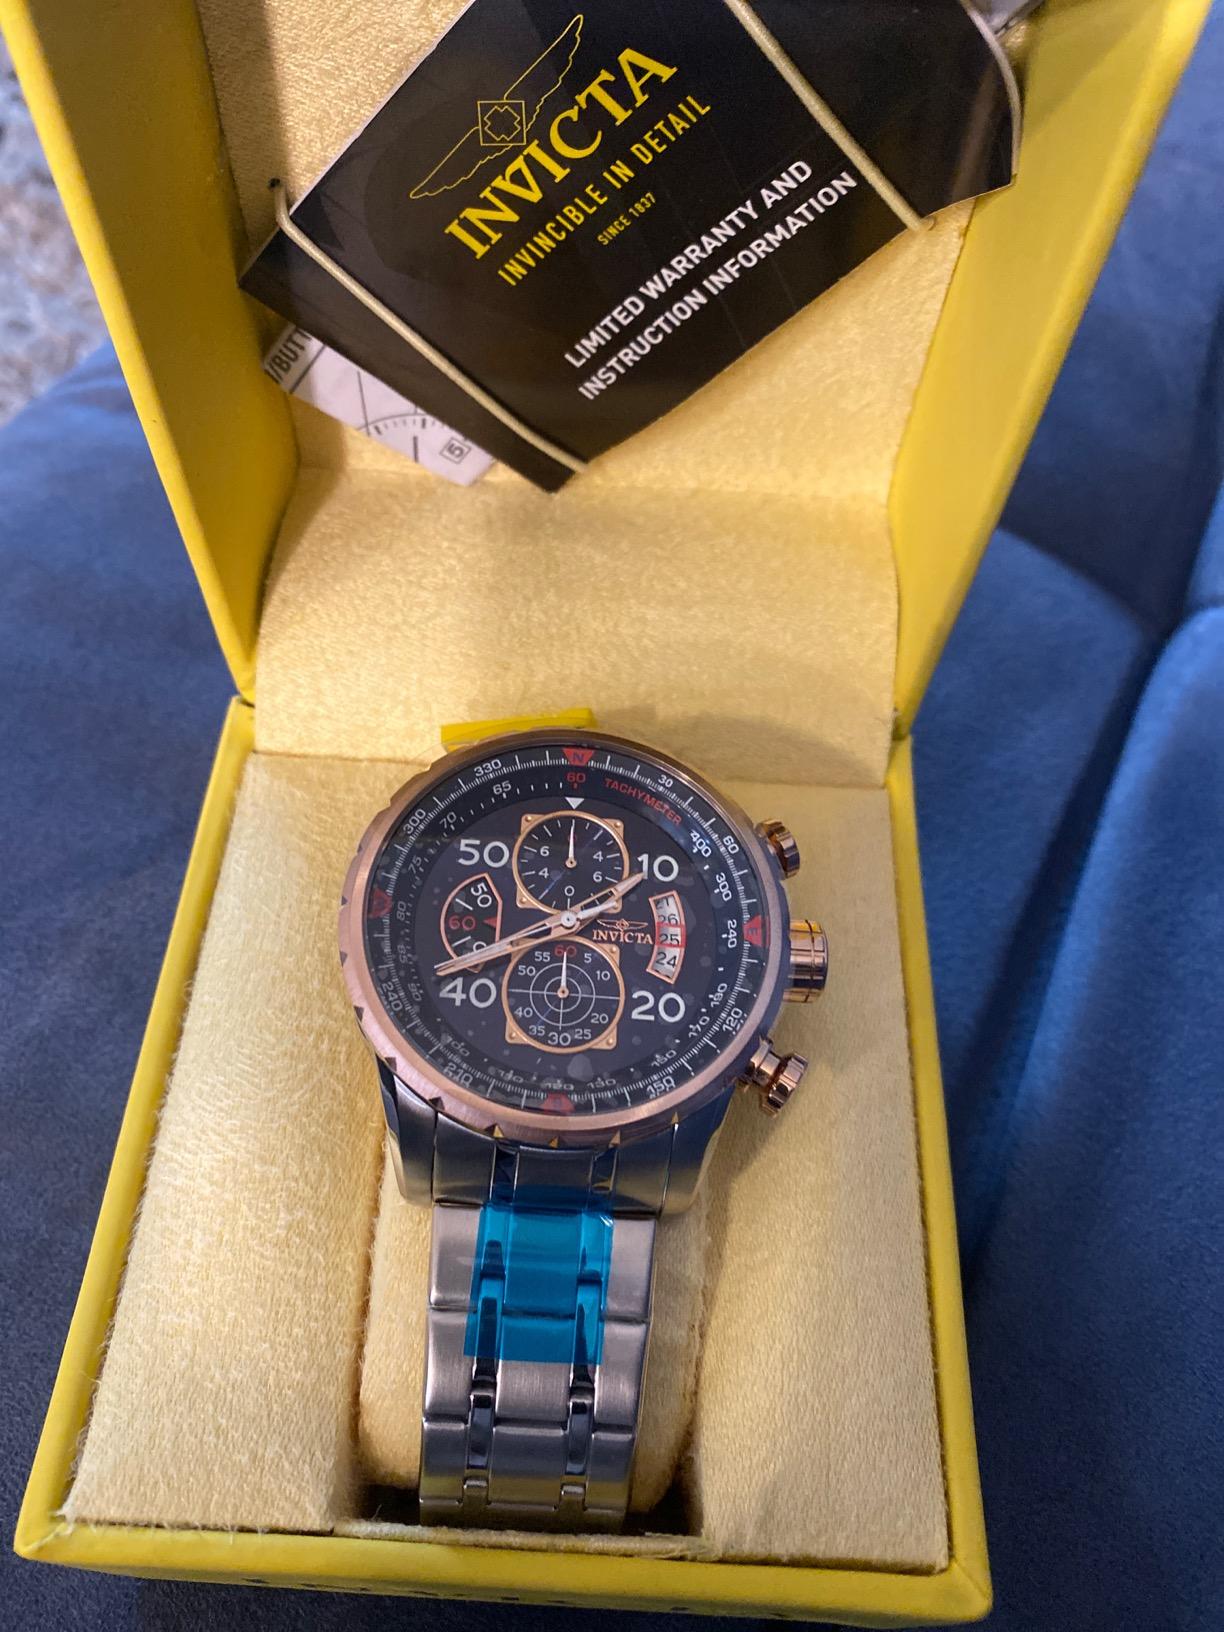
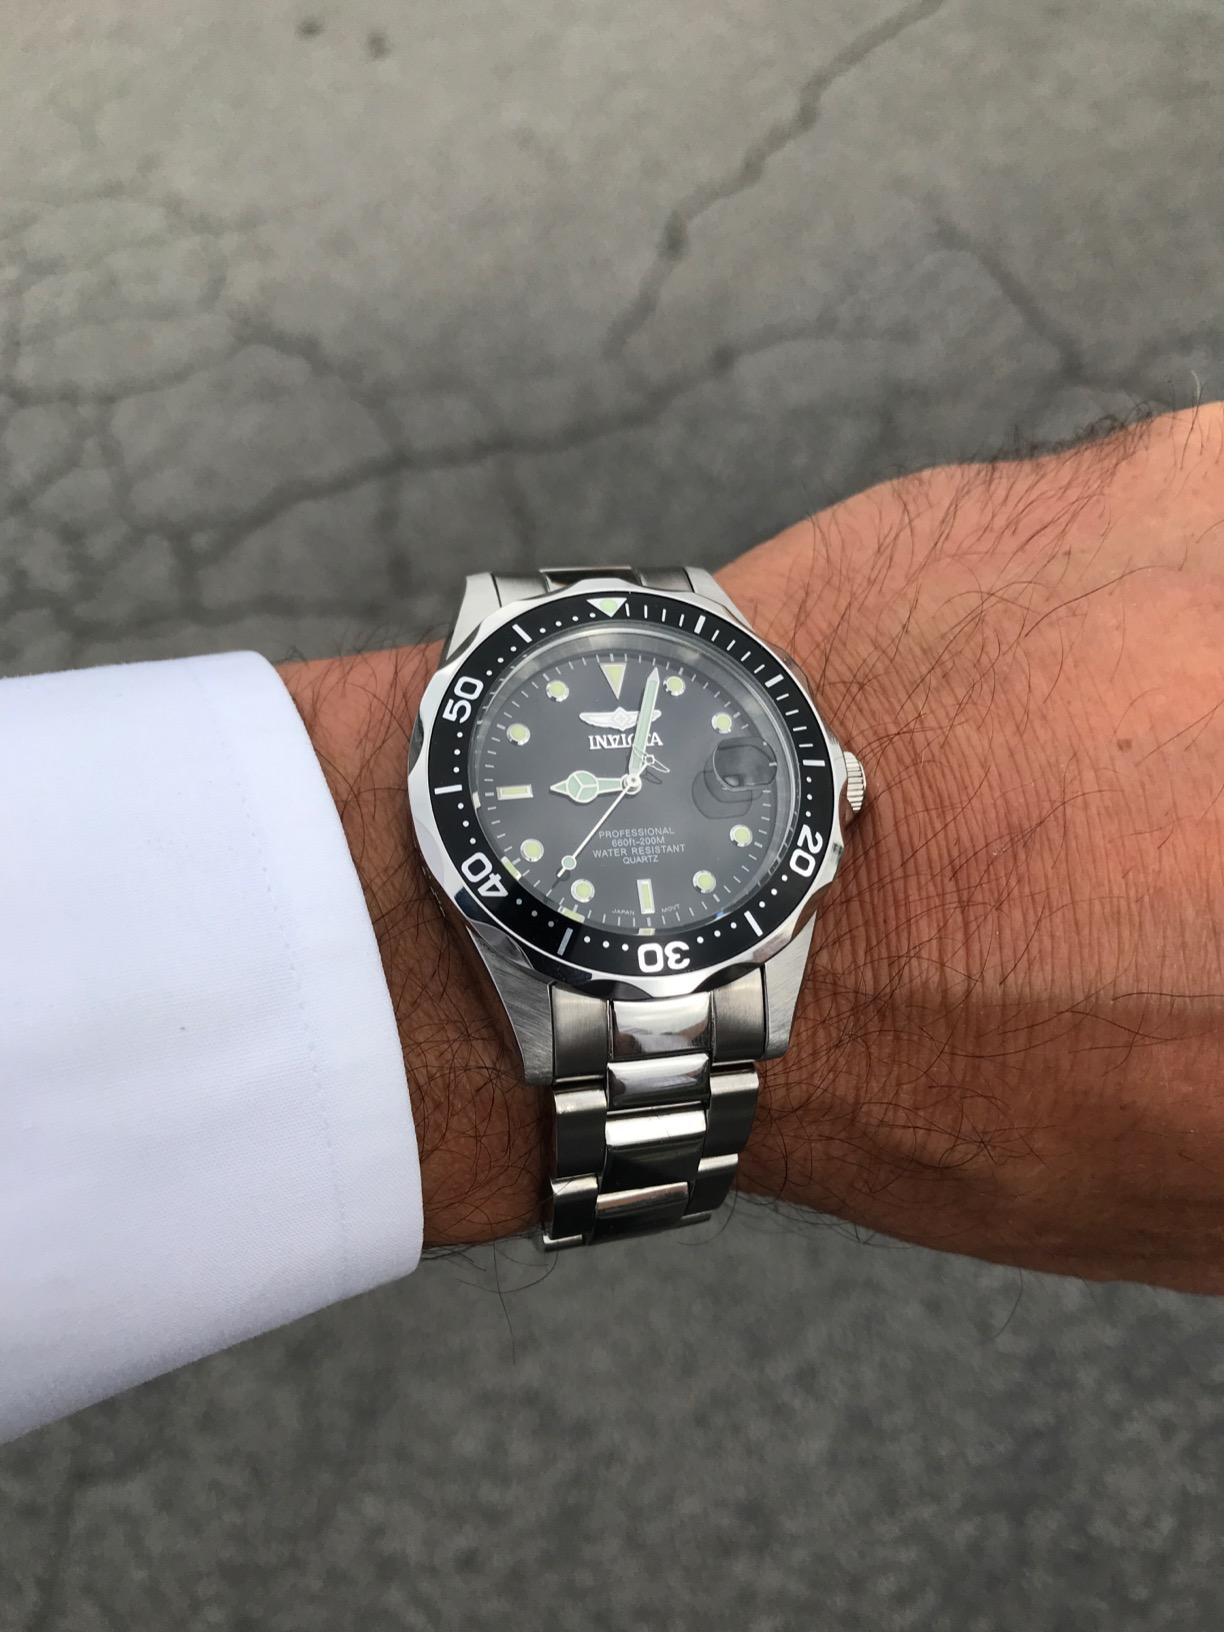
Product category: accessories_watch
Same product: no